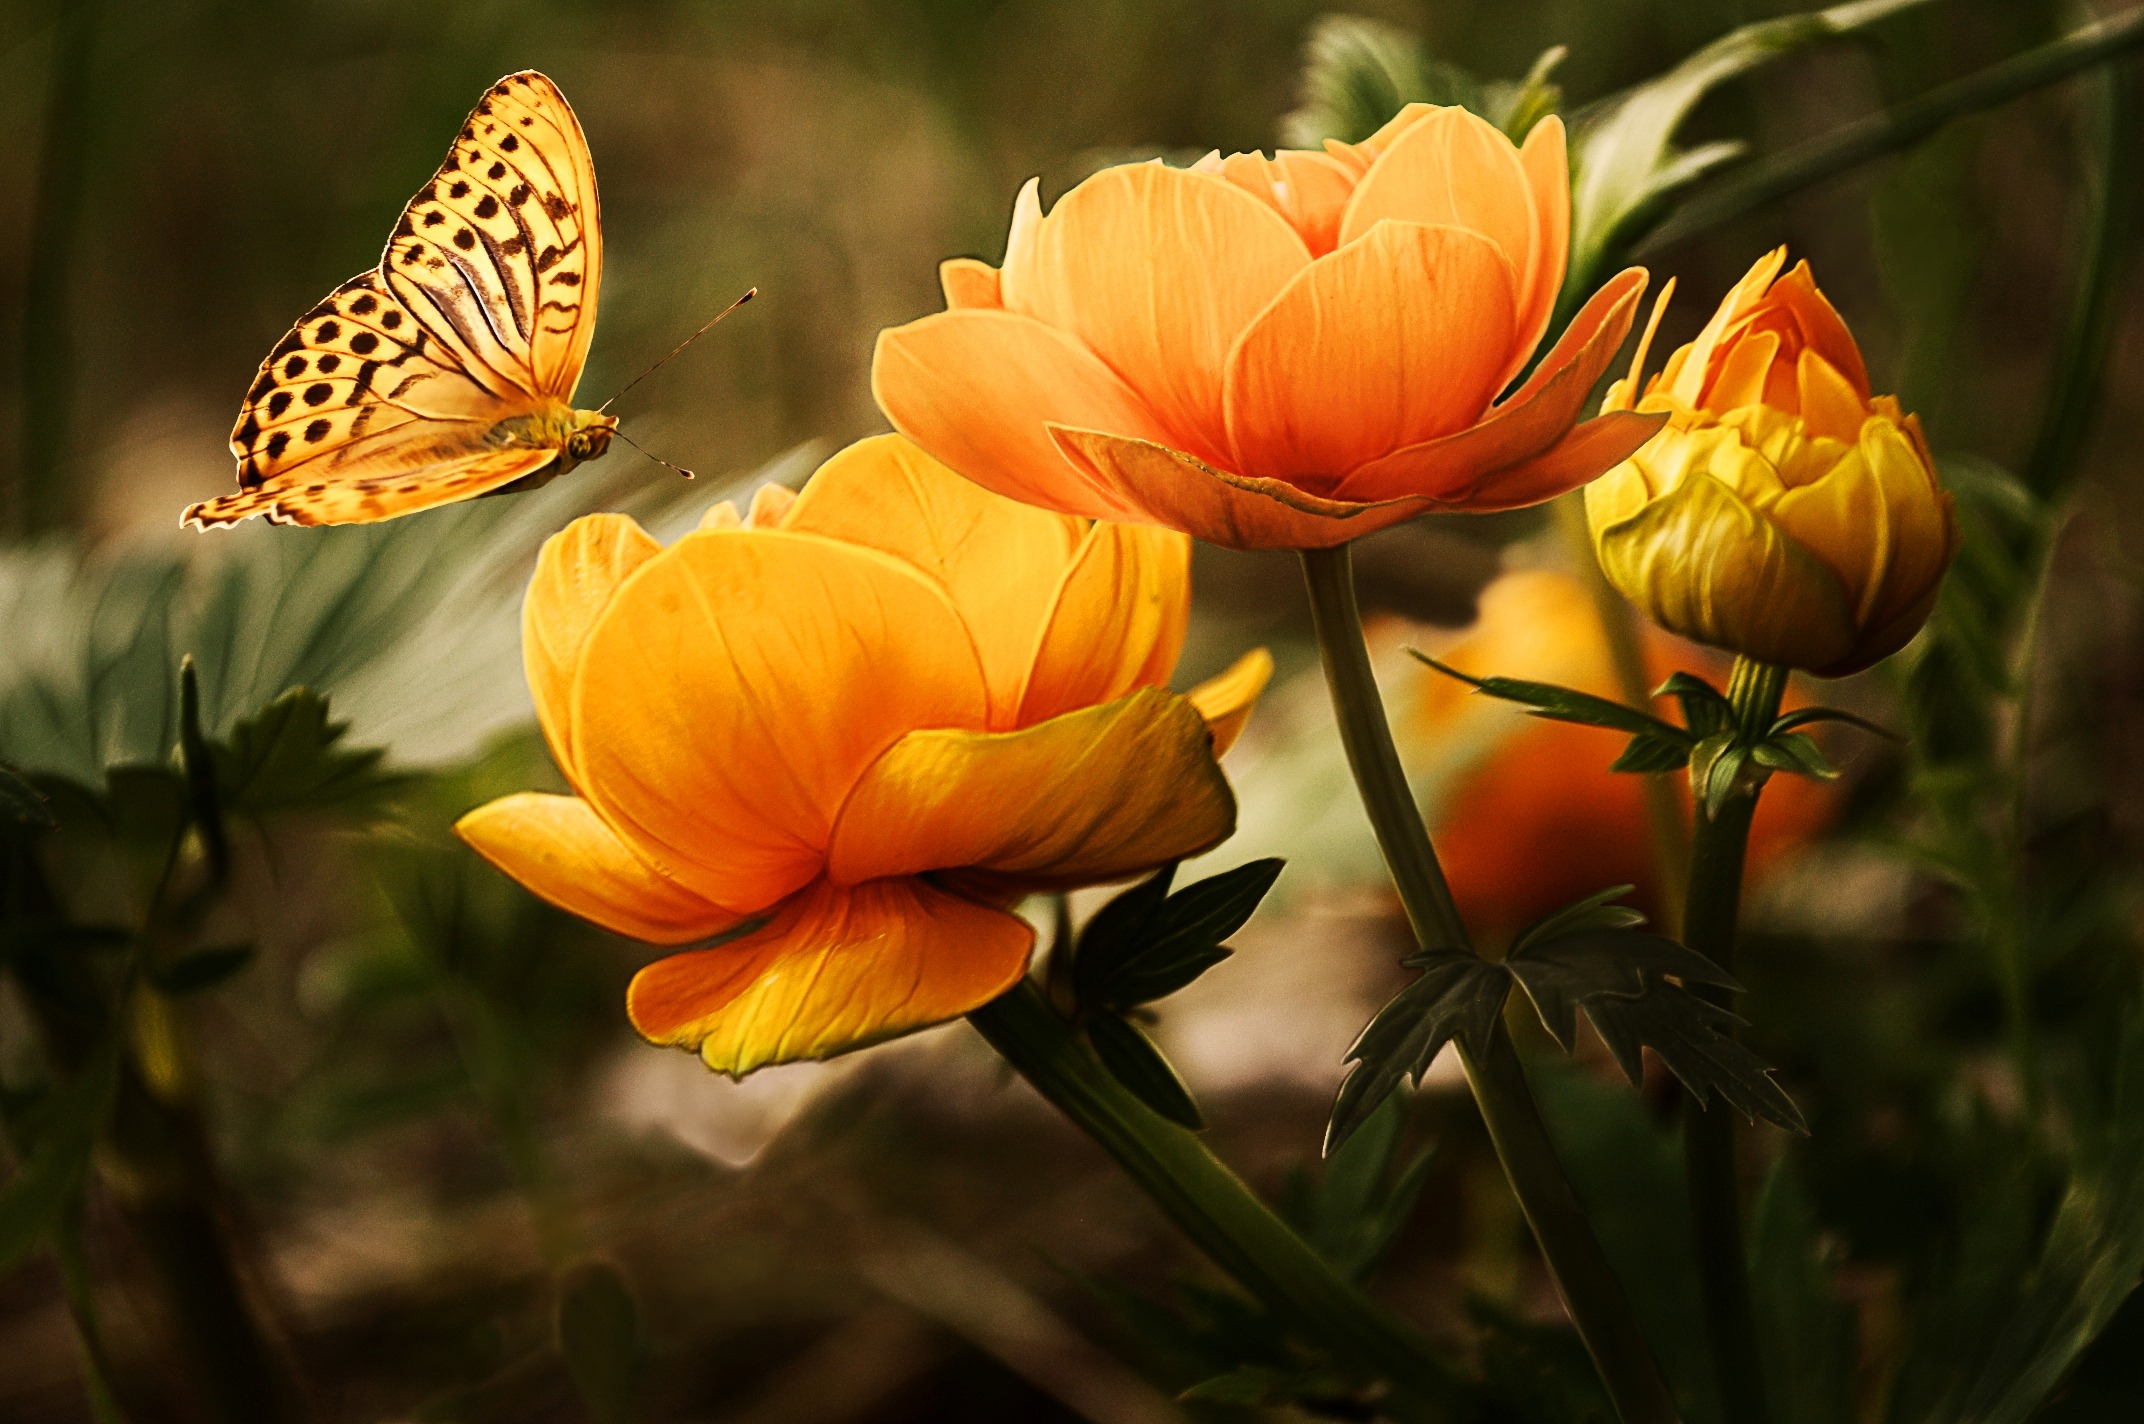
nature, plant, meadow, flower, petal, bloom, orange, insect, botany, butterfly, yellow, flora, fauna, wildflower, flowers, close up, blossoms, nectar, macro photography, flowering plant, land plant